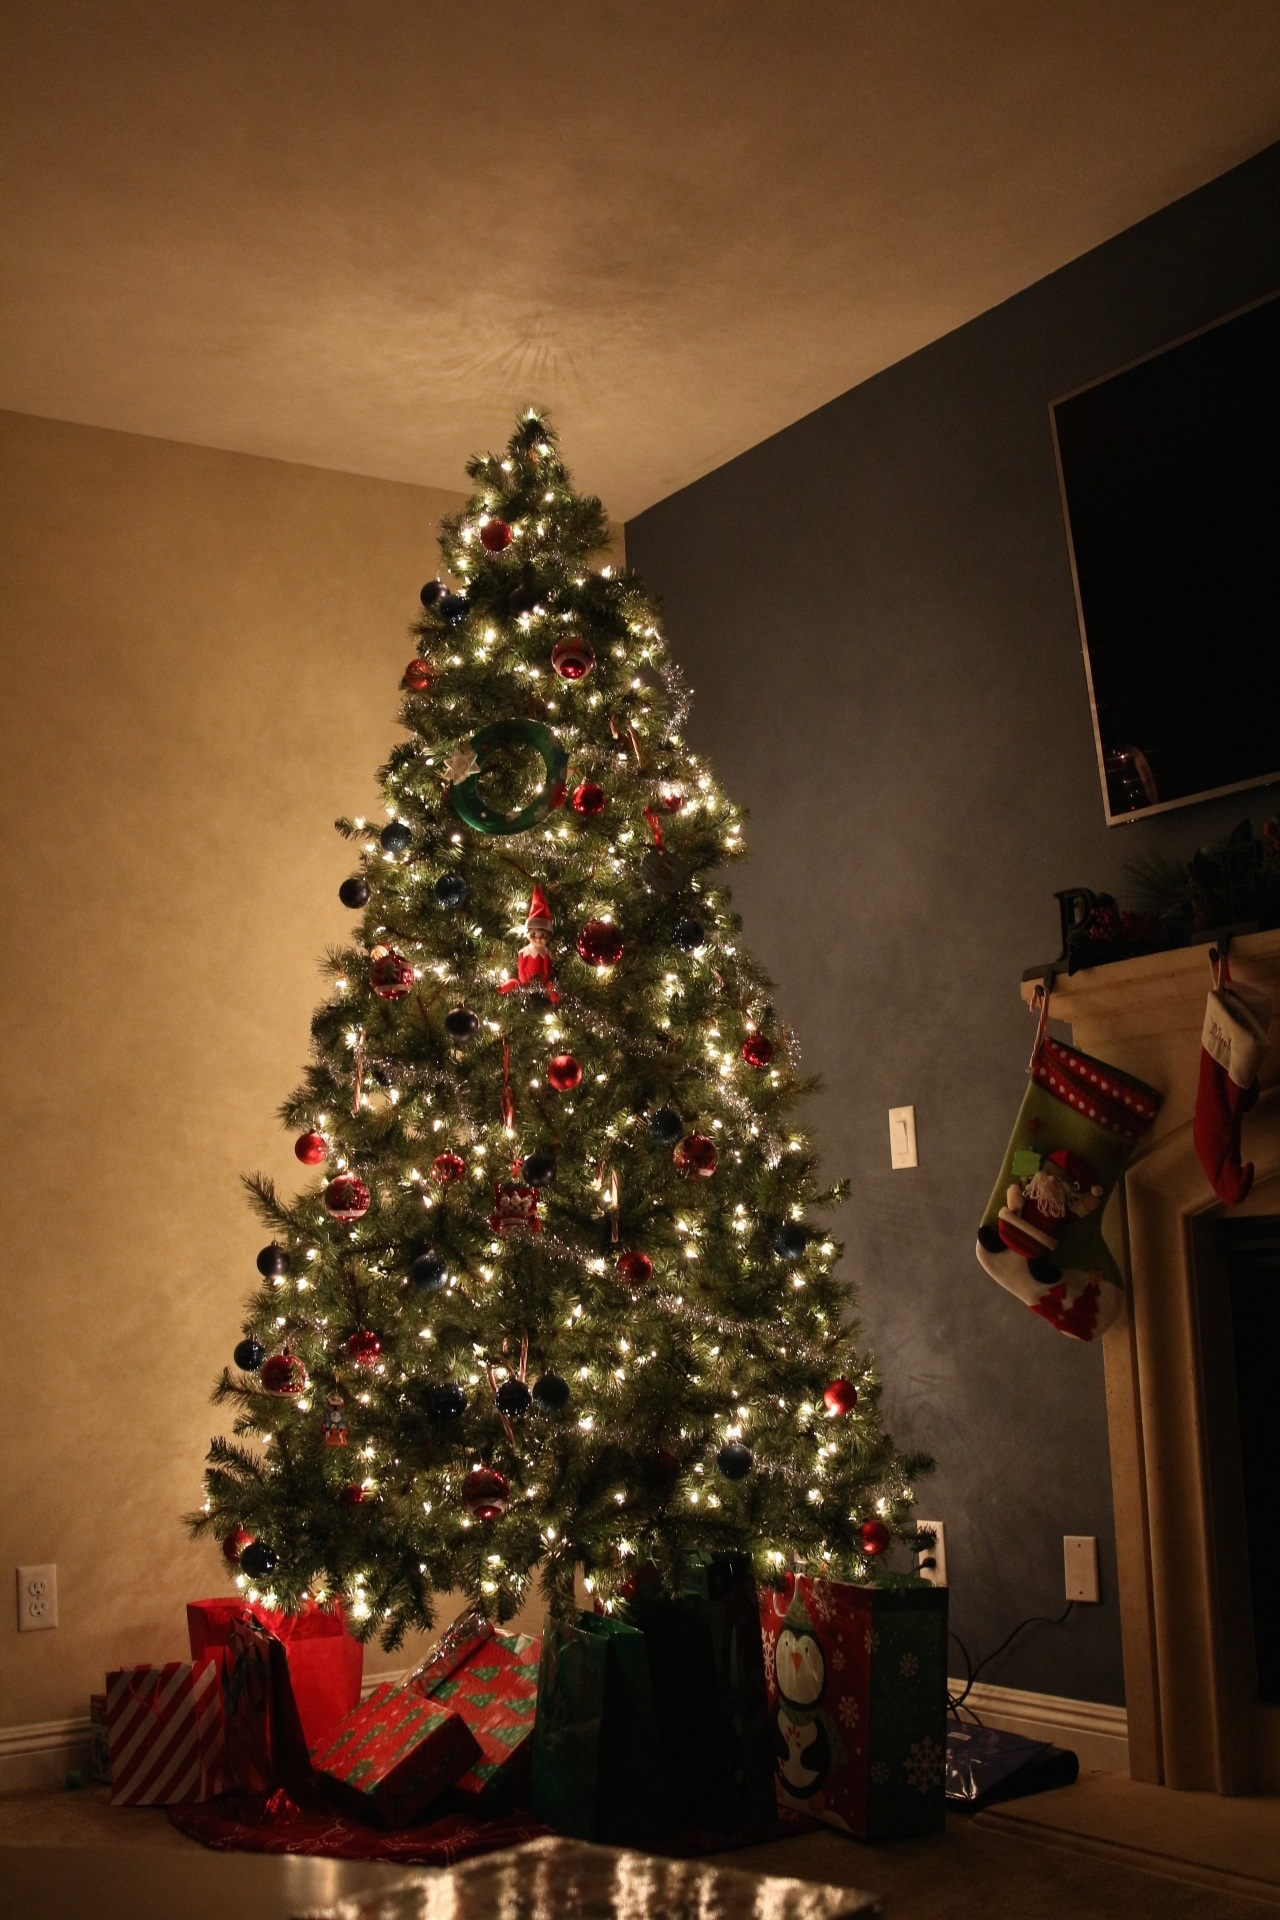
tree, winter, plant, celebration, pine, gift, decoration, green, red, holiday, christmas, fir, christmas tree, season, festive, ornament, santa, present, christmas decoration, lights, decorative, bright, seasonal, new, december, xmas, magical, merry, woody plant